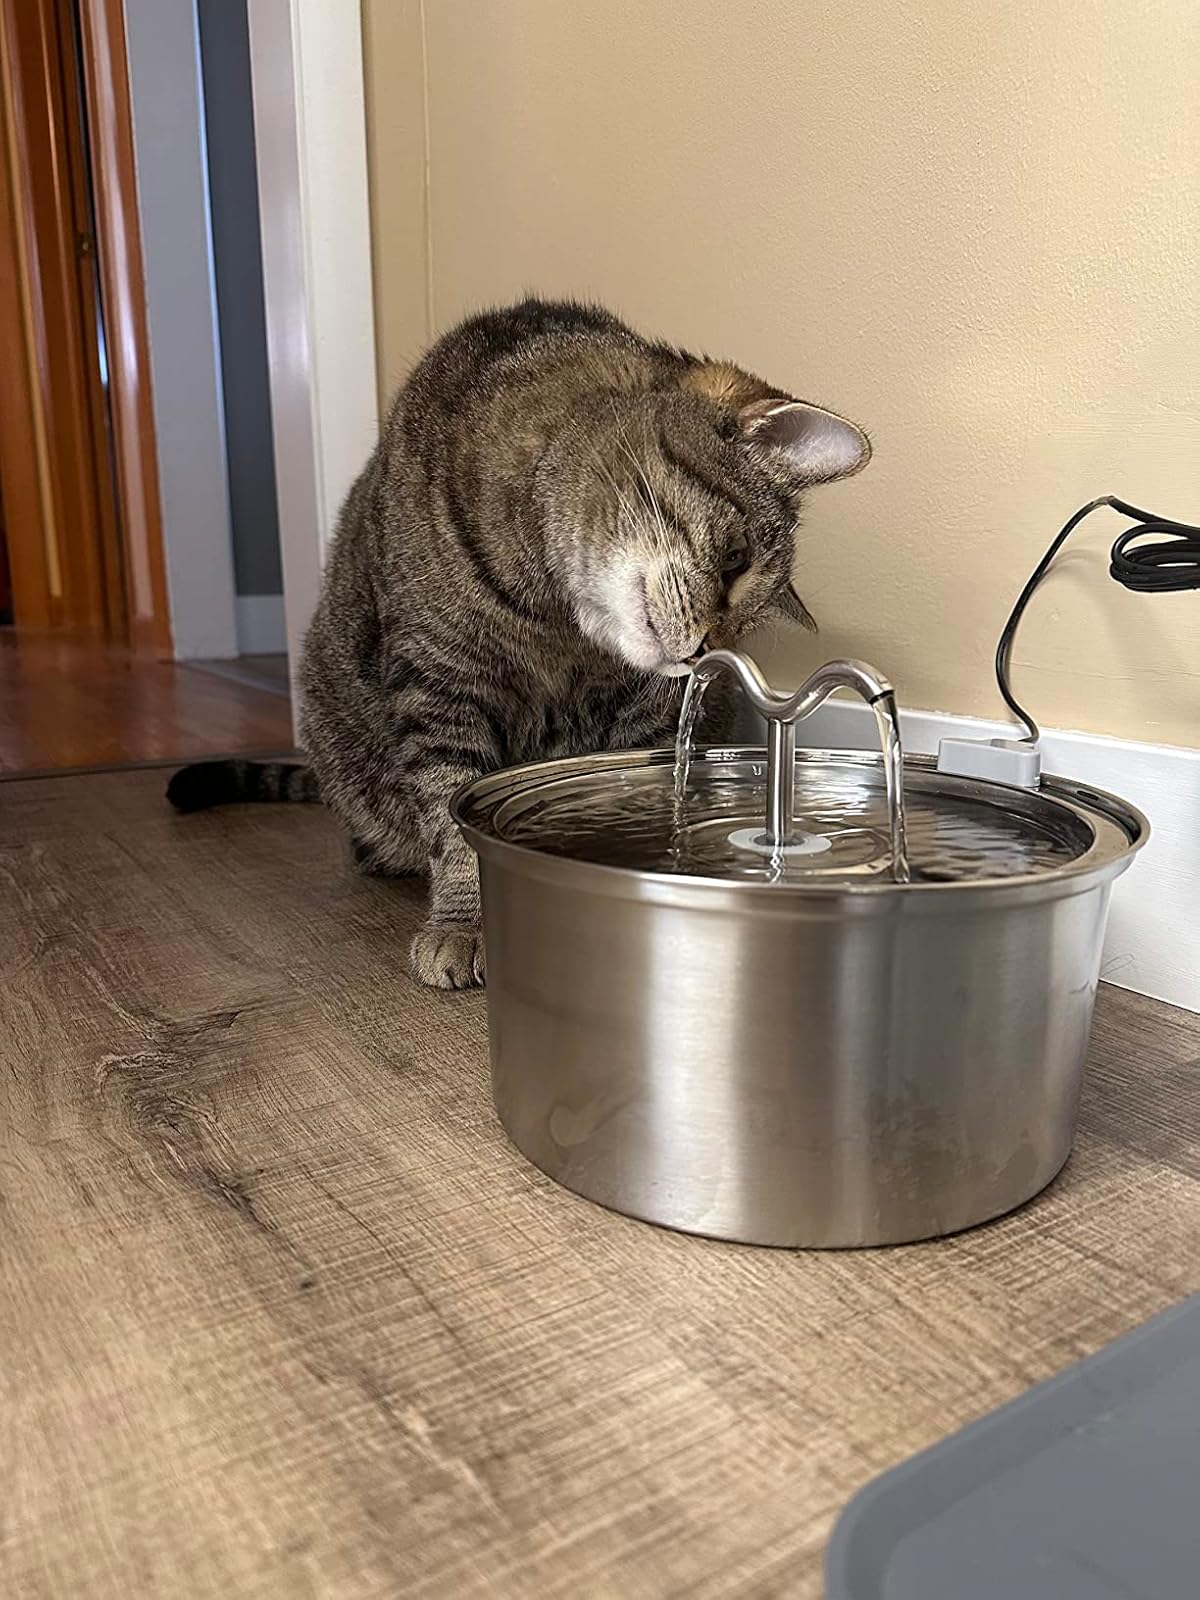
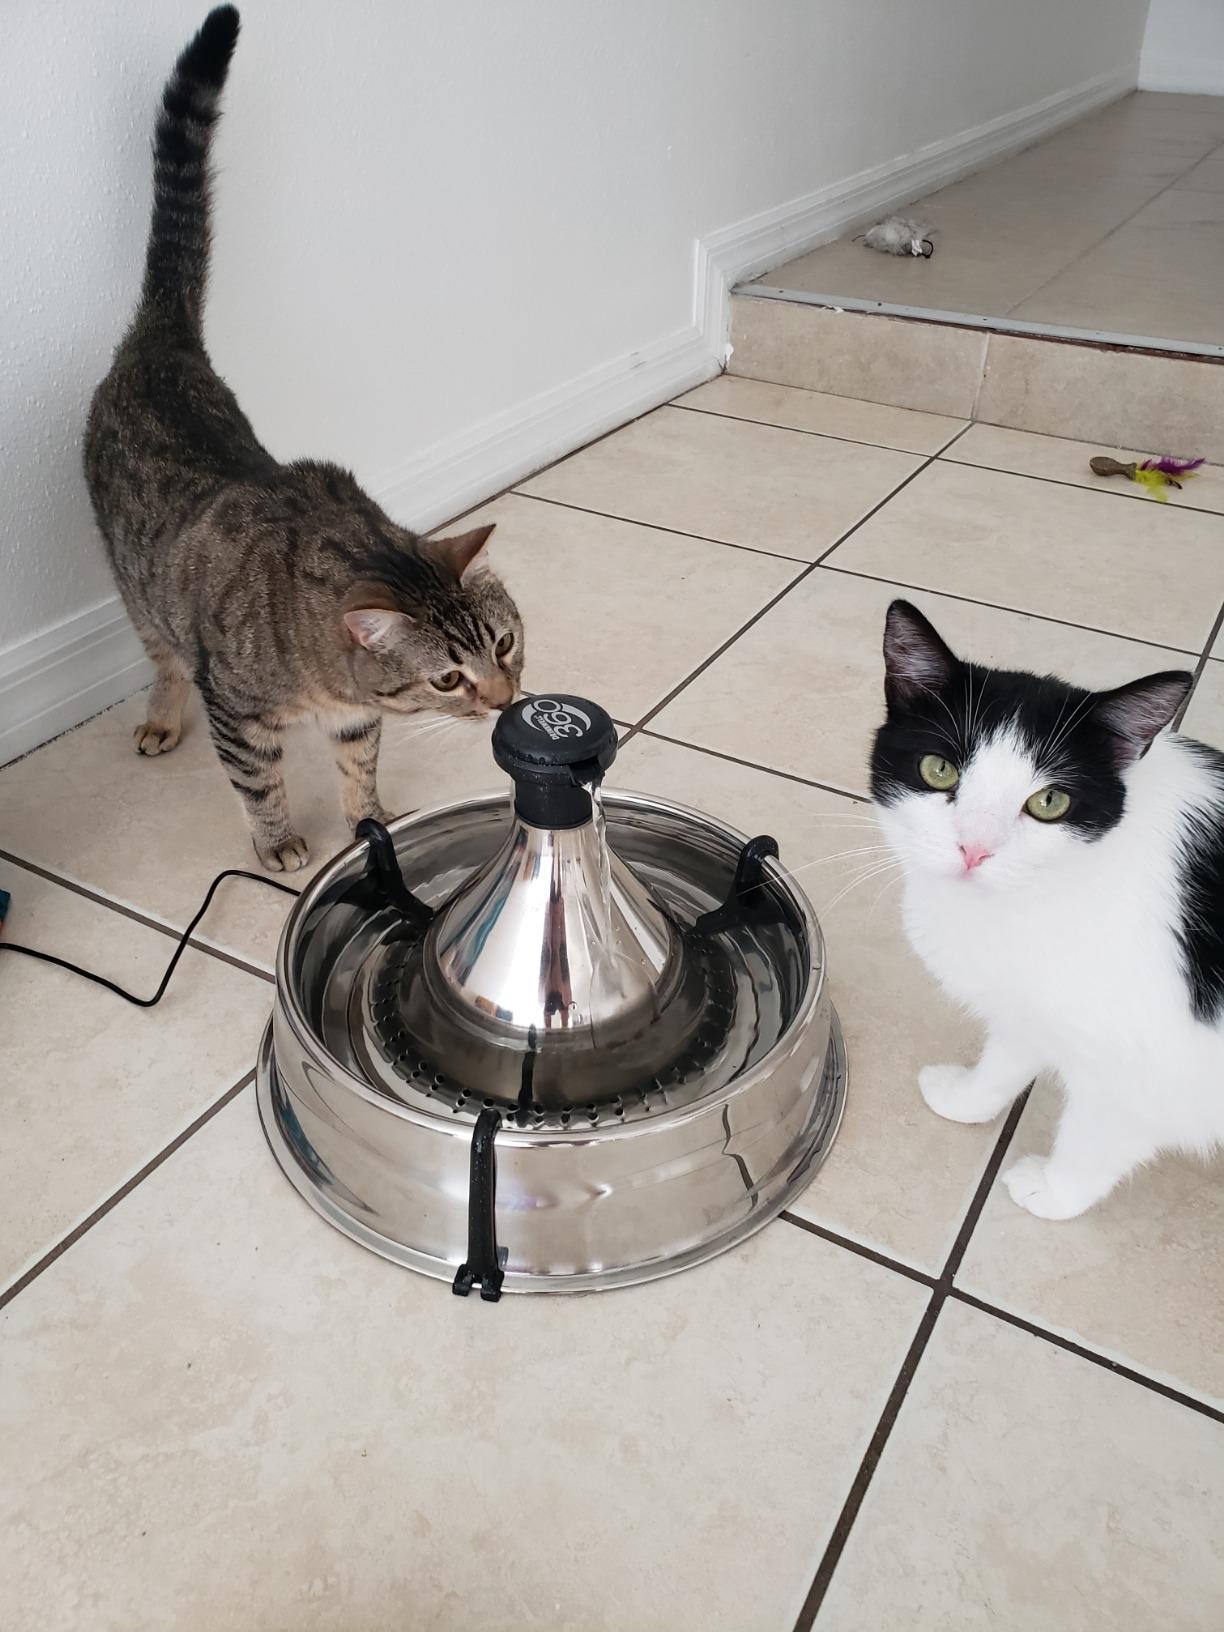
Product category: items_bowl
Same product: no